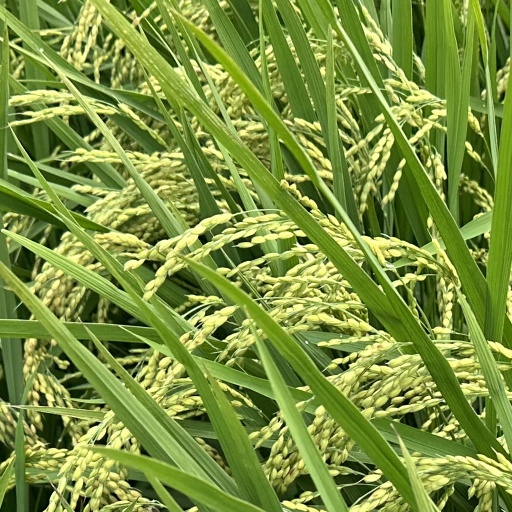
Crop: rice